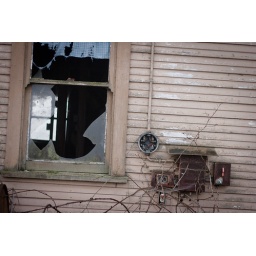
Rusted and broken meter stands beside broken window of this abandoned farm house near Forest Grove.